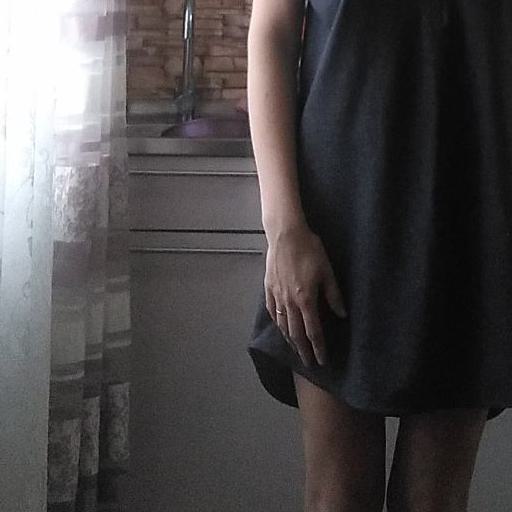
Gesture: no_gesture